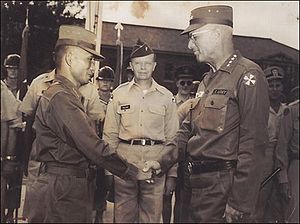
Park Chung-hee / Sydkoreas statsleder 1961–1979 / Vej til magten
Park og amerikanske officerer i august 1961.
Park Chung-hee var en sydkoreansk officer og politiker. Han havde baggrund som general i Sydkoreas hær, og tog magten i Sydkorea ved et militærkup i 1961. Park var præsident frem til, at han blev myrdet af efterretningsleder Kim Jae Kyu i 1979.